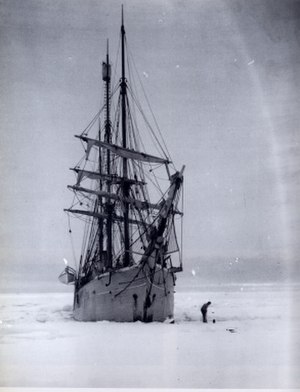
Belgica-ekspeditionen / Ekspeditionen / Overvintring
"""Belgica"" innefrosset i isen."
Belgica-ekspeditionen var en belgisk ekspedition til kysten af Antarktishalvøen mellem 1897 og 1899. Leder af ekspeditionen var belgieren Adrien de Gerlache, mens den unge og endnu ukendte Roald Amundsen tjenestegjorde som skibsofficer. Blandt den videnskabelige stab deltog den berømte læge Frederick Cook. Belgica-ekspeditionen regnes som en af de mest betydningsfulde og vigtigste ekspeditioner til Antarktis. "Belgica", en ombygget norsk hvalfangerskude, var det første ekspeditionsskib, som overvintrede i Antarktis, og ekspeditionen markerer begyndelsen på den heroiske tidsalder for antarktisudforskning.